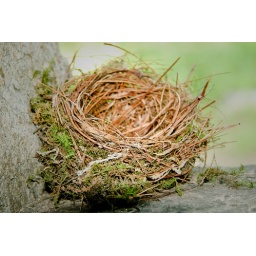
Bird nest in the window of the tower at Fort Forest.